Fresno, California

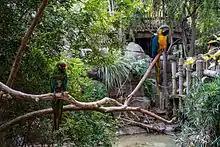
Exhibit at the Fresno Chaffee Zoo

The Census reported that 485,798 people (98.2% of the population) lived in households, 4,315 (0.9%) lived in non-institutionalized group quarters, and 4,552 (0.9%) were institutionalized.